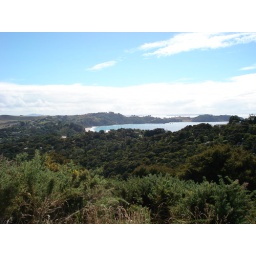
View from the hill by Graham and Krissy's house